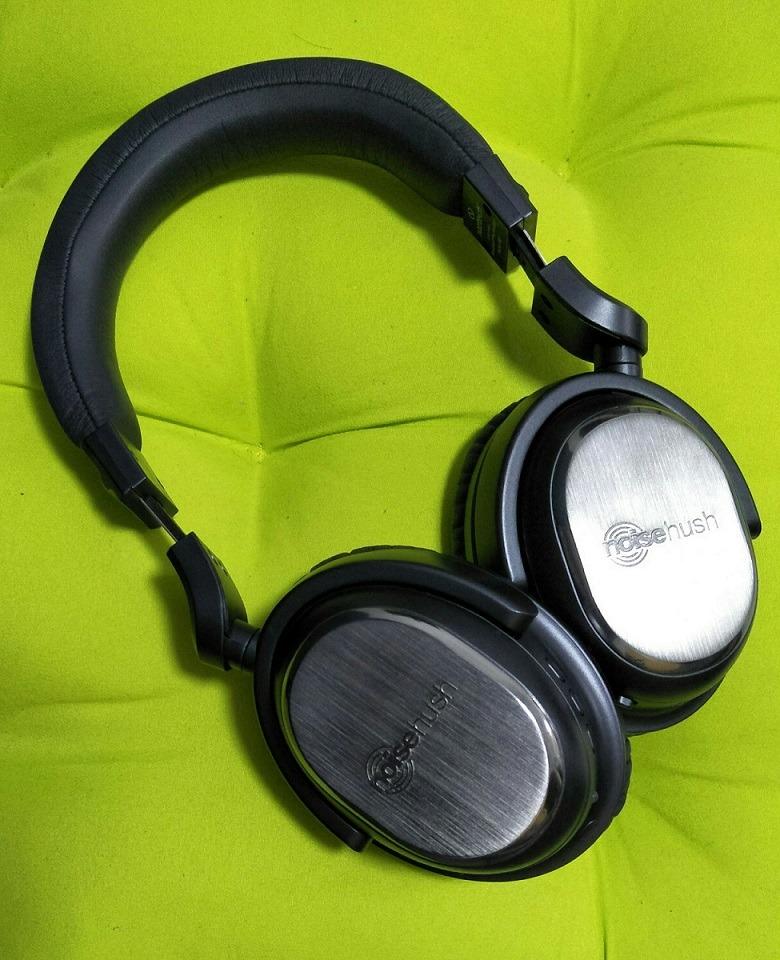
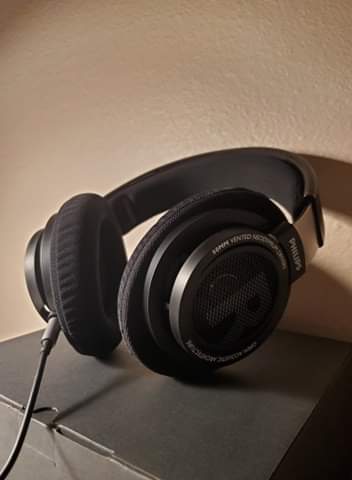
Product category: headphones
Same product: no